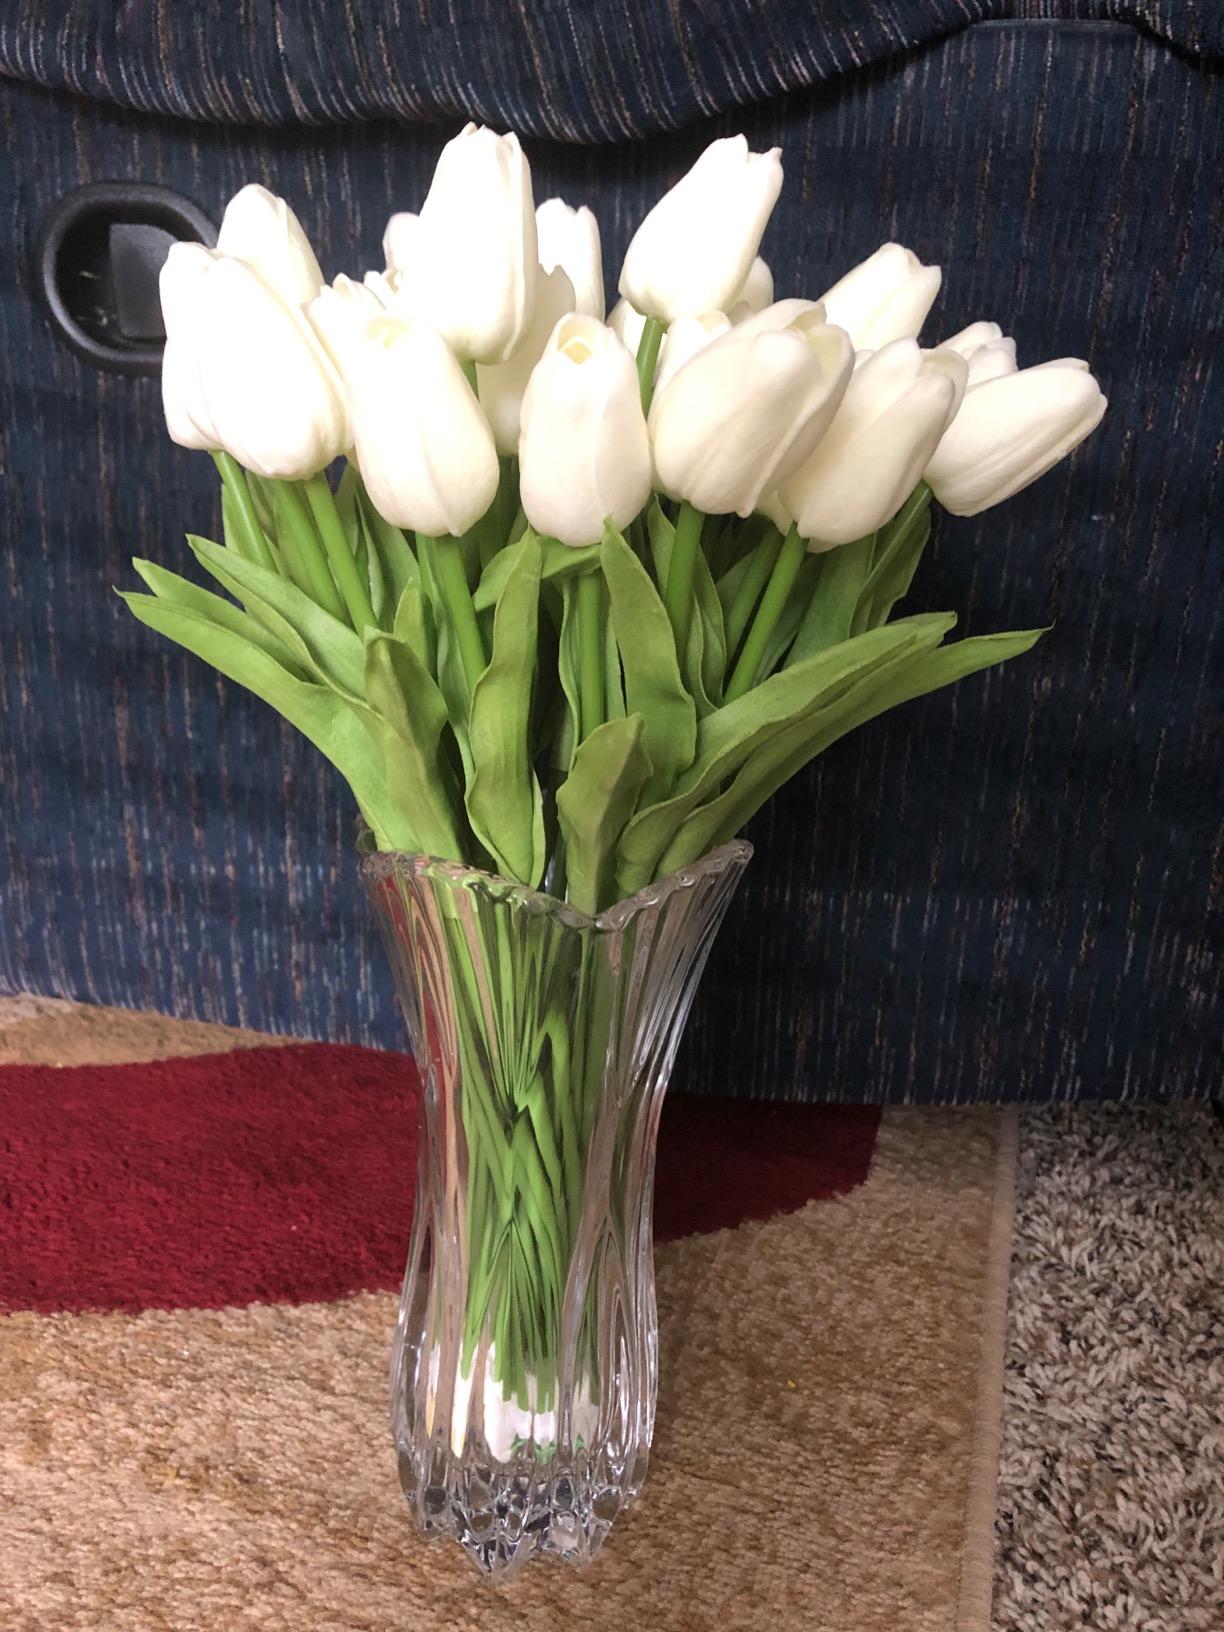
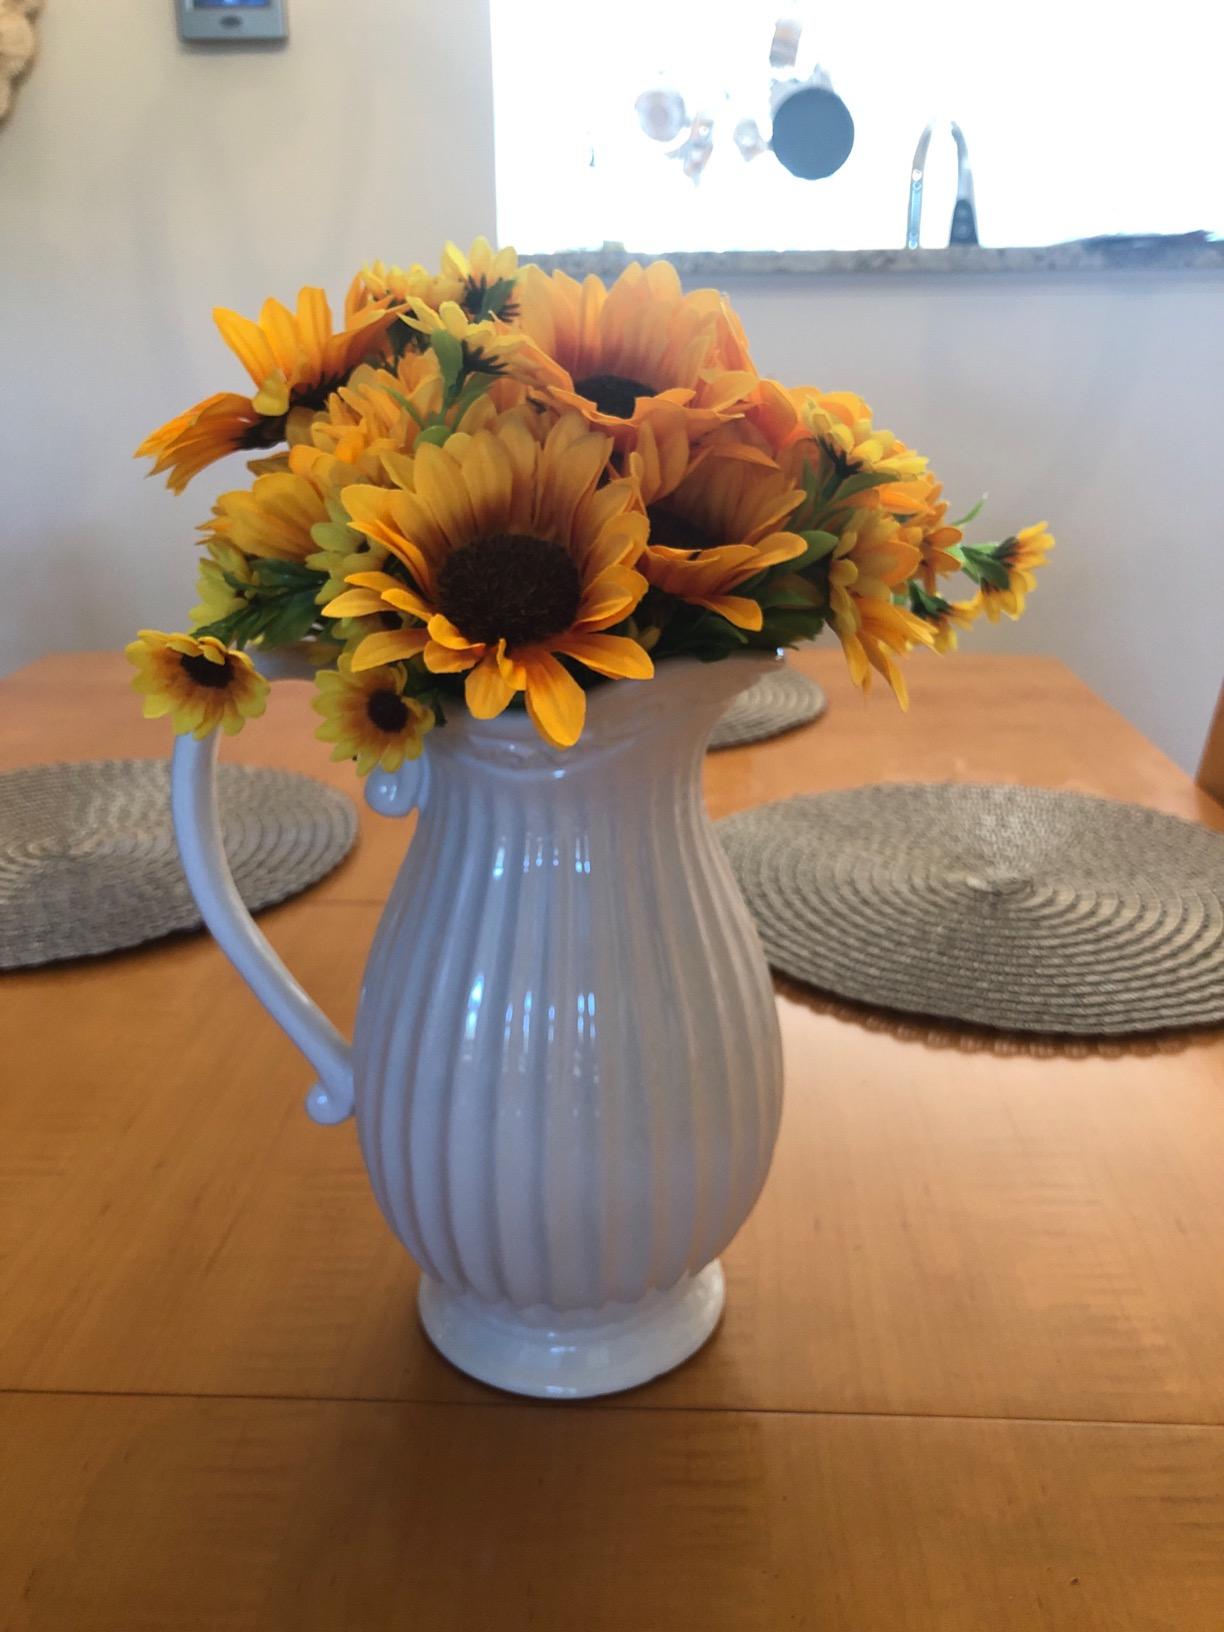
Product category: vase
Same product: no